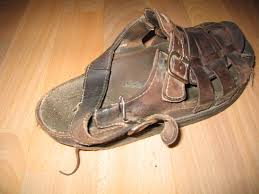
Waste category: shoes